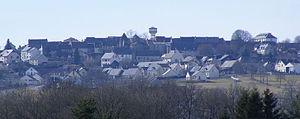
Vue générale d'Herment (63470)
Herment est une commune française située dans le département du Puy-de-Dôme, en région Auvergne-Rhône-Alpes.